Karel Doorman

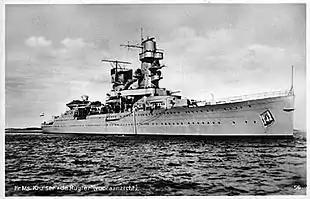
HNLMS "De Ruyter"

Karel Doorman is often honoured because he signaled ("I am attacking, follow me") during the Battle of the Java Sea, which some have considered gallant. However, one source doubts that he ever uttered those words.